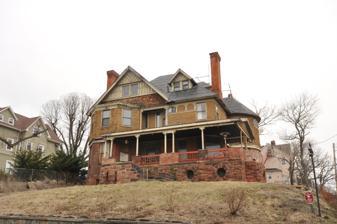
Building: Leffingwell–Batcheller House
Country: United States of America
Year built: 1889
Historic house in New York, United States United States historic place Leffingwell–Batcheller House U.S. National Register of Historic Places Show map of New York Show map of the United States Interactive map showing the location of Leffingwell-Batcheller House Location 250 Palisade Ave., Yonkers, New York Coordinates 40°56′31″N 73°53′33″W / 40.94194°N 73.89250°W / 40.94194; -73.89250 Area 0.38 acres (0.15 ha) Built 1887 ( 1887 ) -1889 Architect Robertson, Robert Henderson Architectural style Queen Anne NRHP reference No. 15000036 Added to NRHP February 23, 2015 Leffingwell–Batcheller House is a historic home located at Yonkers , Westchester County, New York . It was designed by noted New York architect R. H. Robertson and built between about 1887 and 1889.  It is a 2 + 1 ⁄ 2 -story, masonry and frame dwelling in the Queen Anne style.  It has a hipped roof with gabled dormers and sheathed in rough-hewn brownstone, pressed and common brick, wood shingle, and wood clapboard.  It features a broad verandah , a two-story rounded bay, and a rounded bay with conical roof. It was listed on the National Register of Historic Places in 2015. References